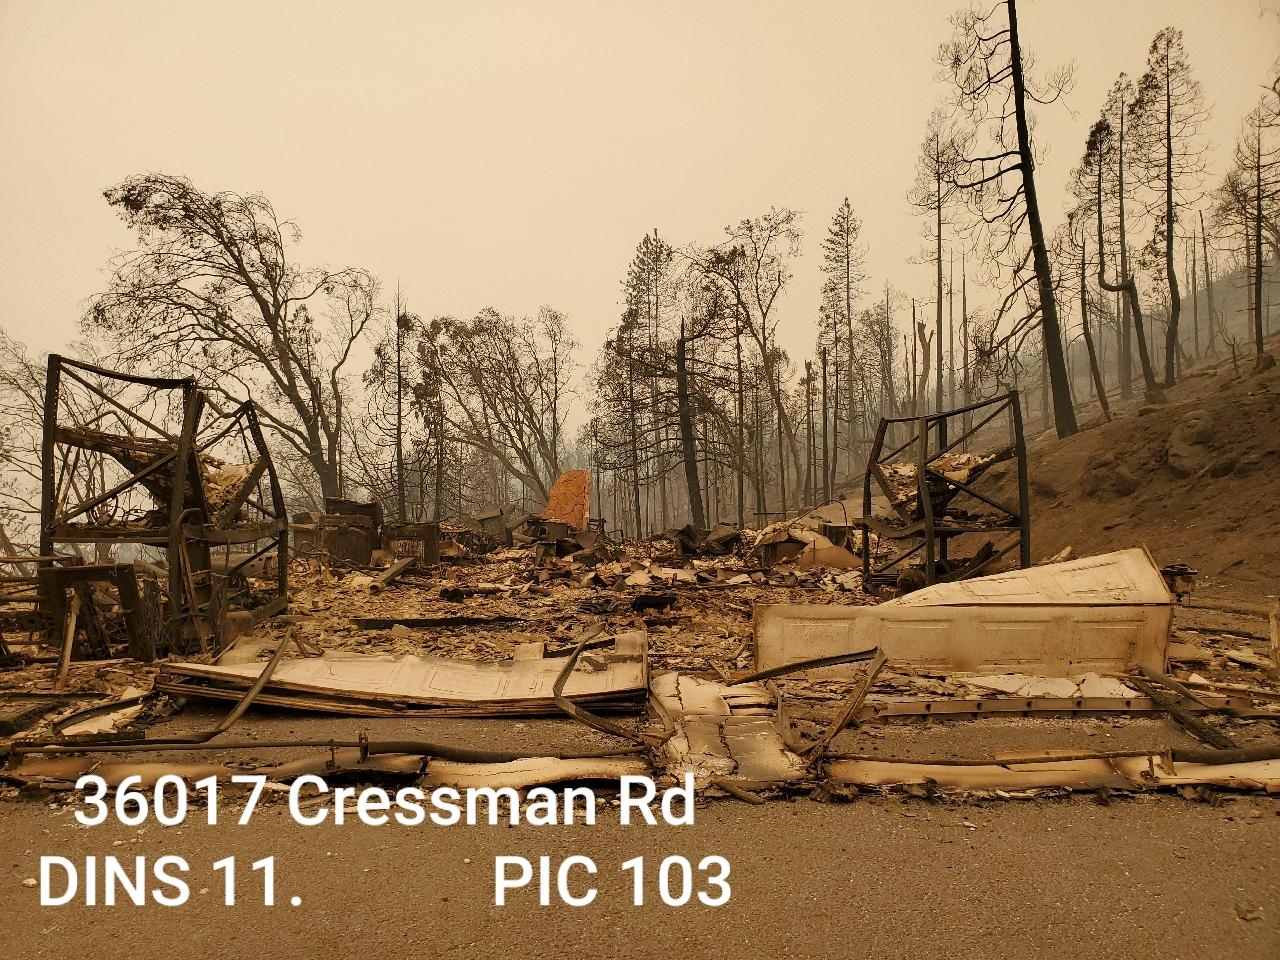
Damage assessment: destroyed